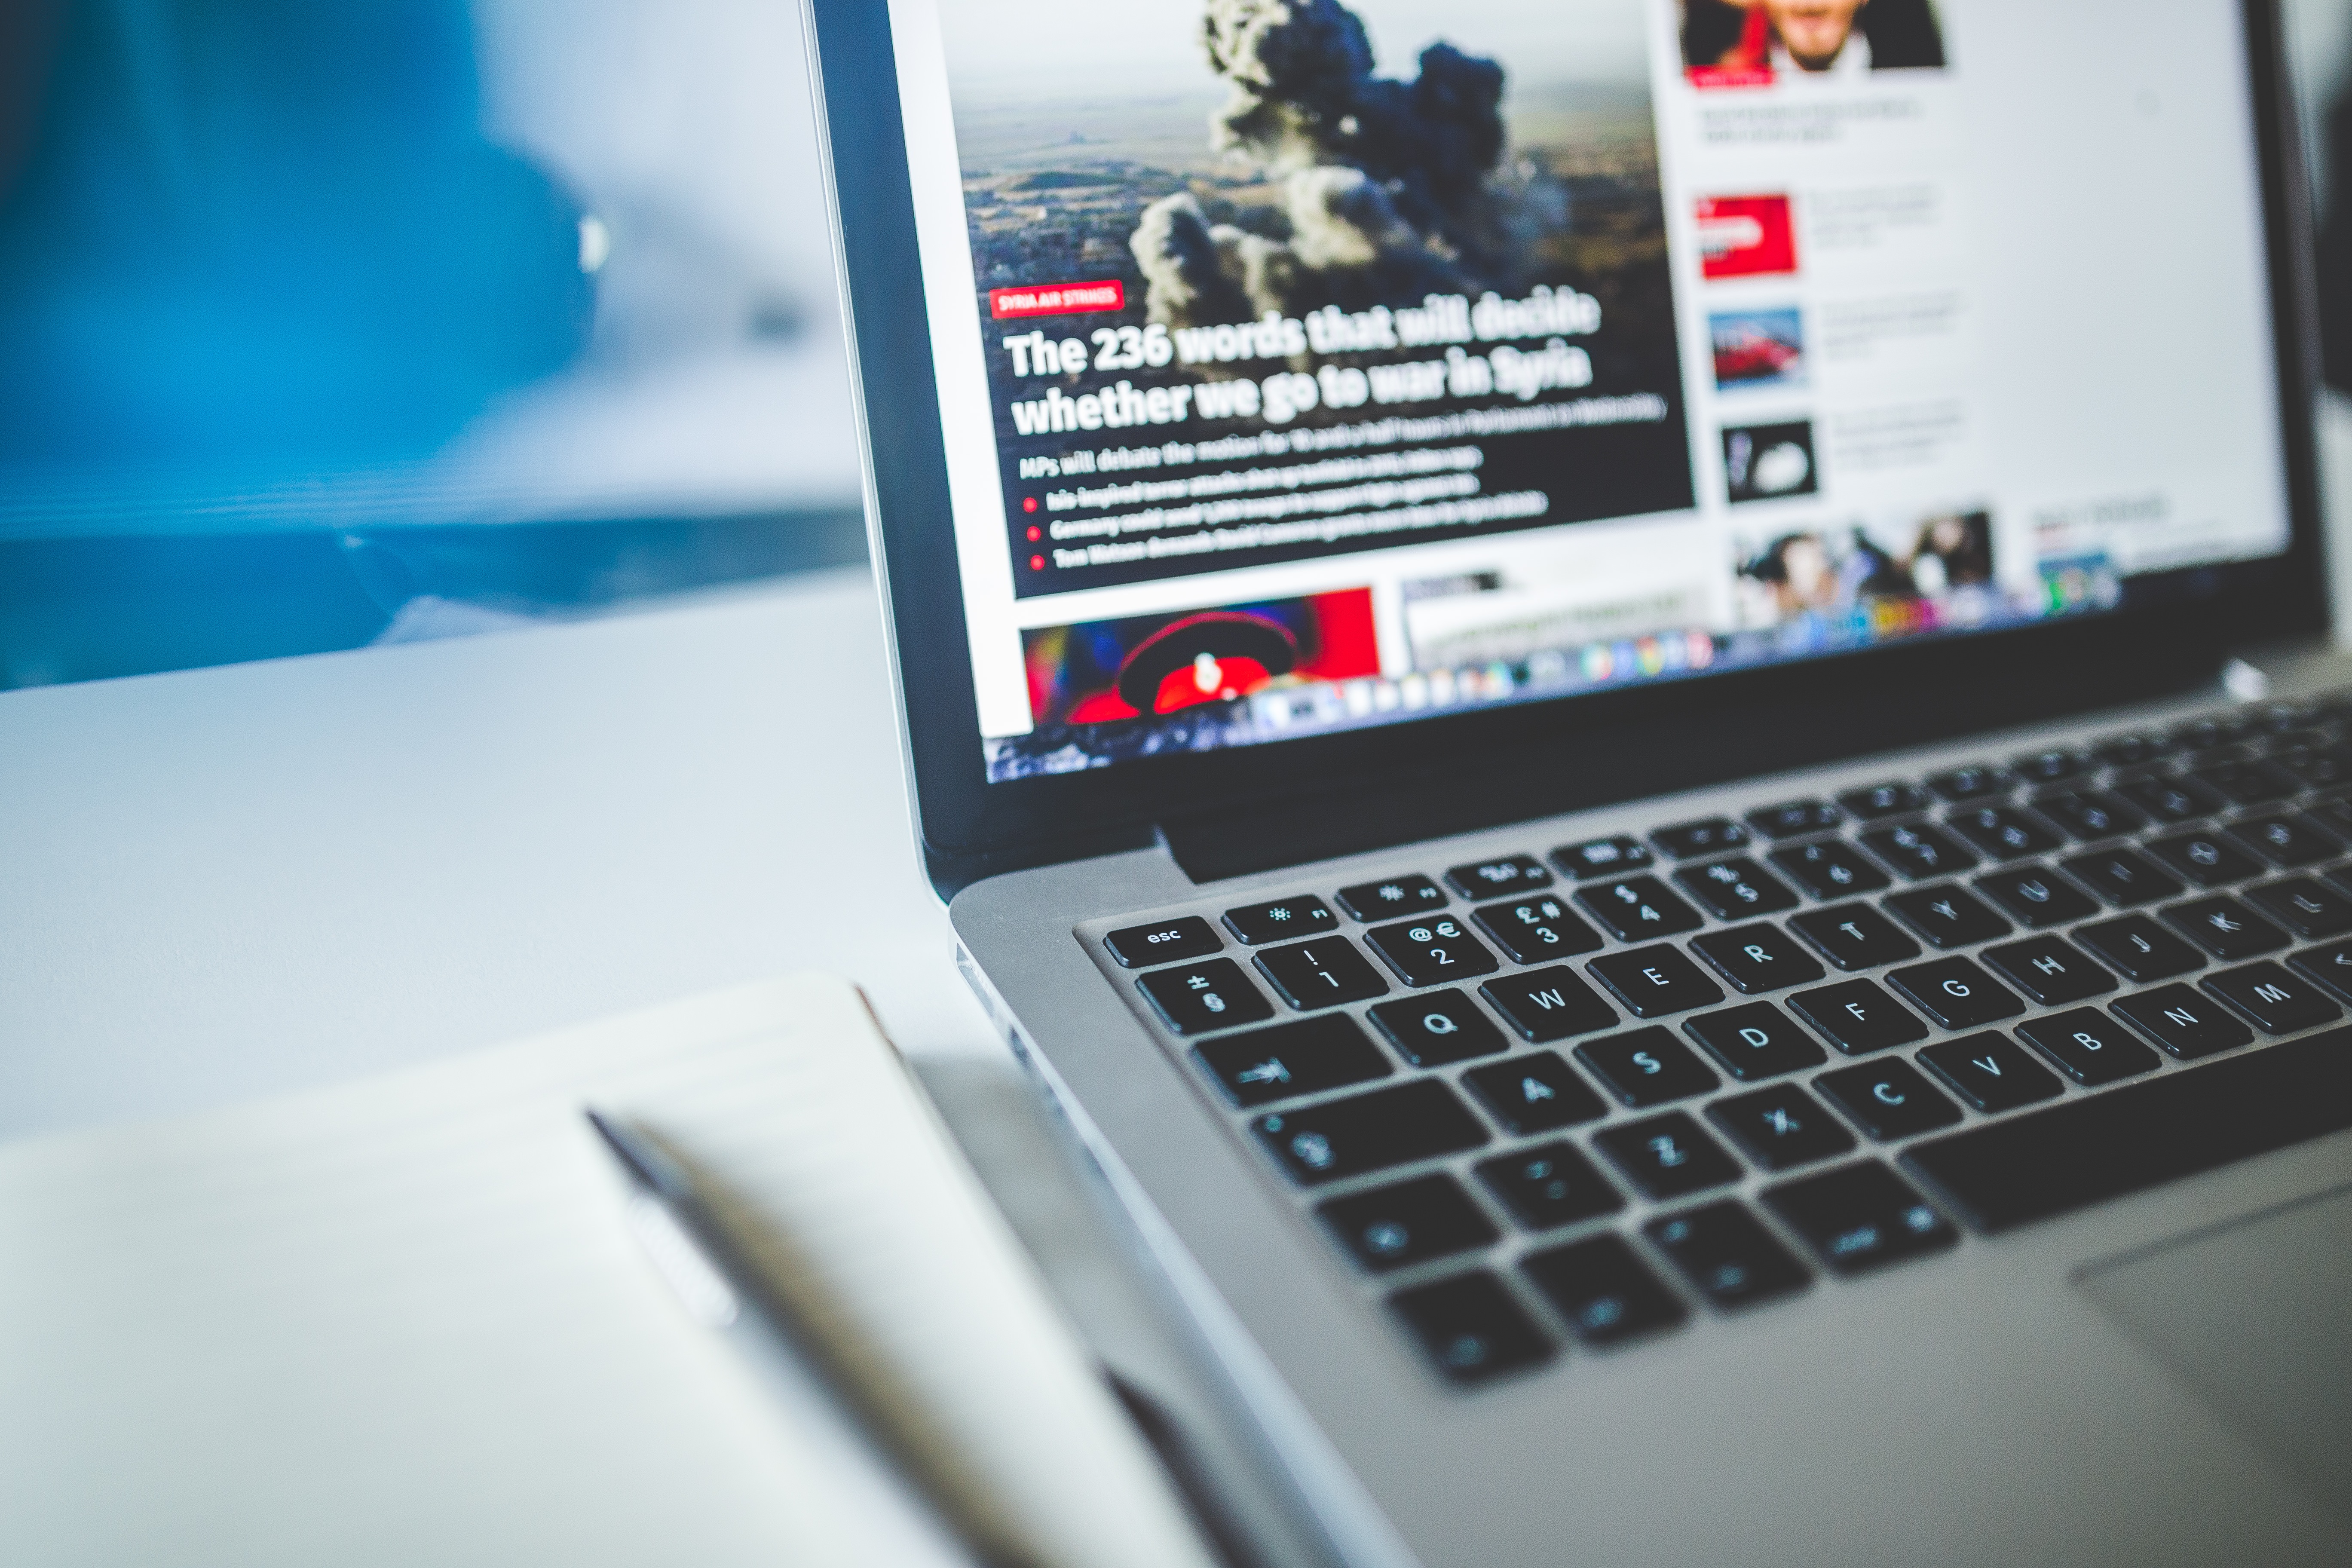
laptop, computer, screen, keyboard, technology, internet, macbook pro, electronics, design, display, news, depth of field, browser, editing, personal computer, personal computer hardware